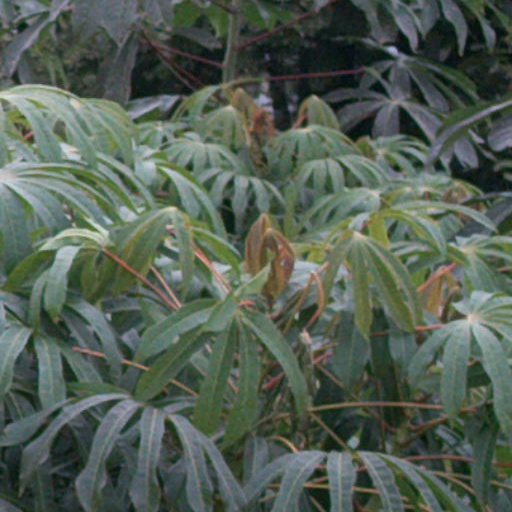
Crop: cassava